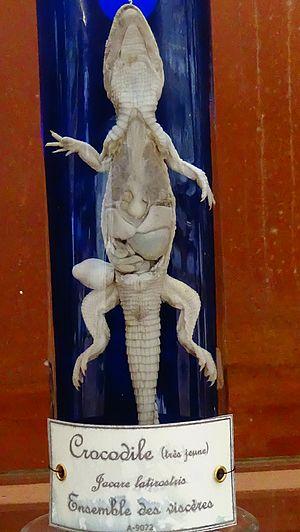
Caiman latirostris - Yacare latirostris - Ensemble des viscères - mnhn Paris
Caiman latirostris, le Caïman à museau large ou Yacaré overo ou encore jacaré, est une espèce de crocodiliens de la famille des Alligatoridae.